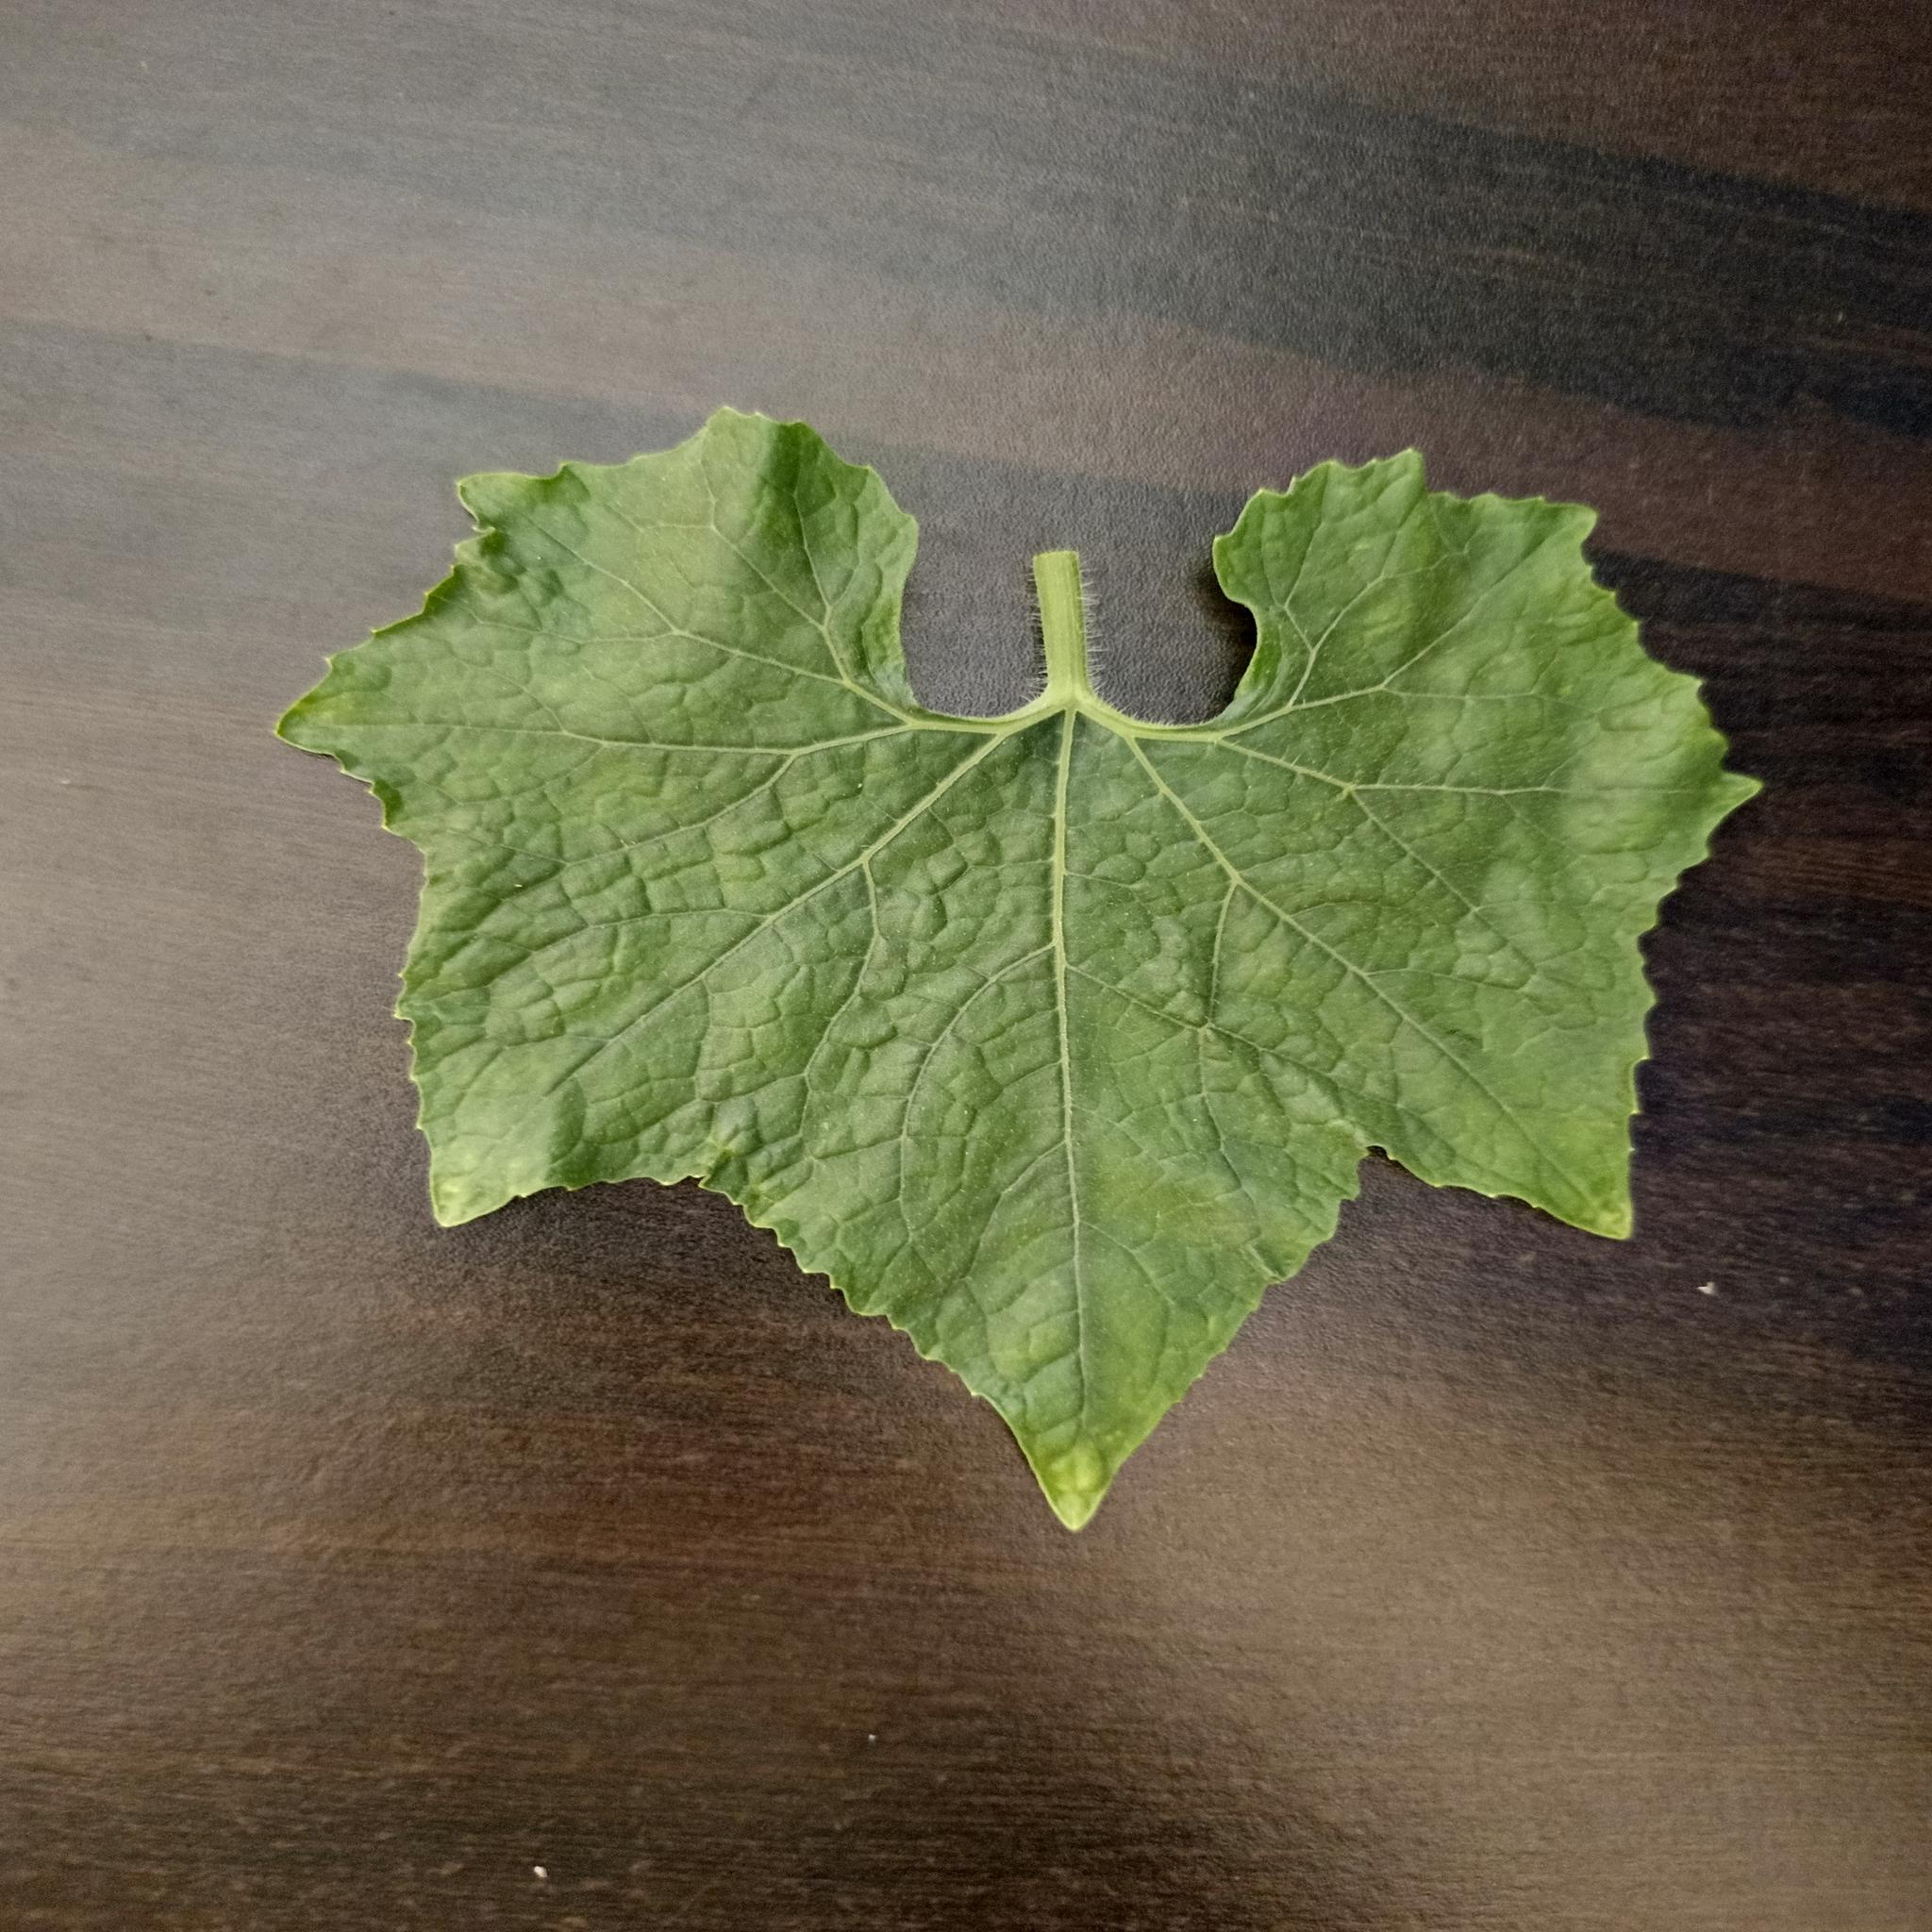
Label: Healthy